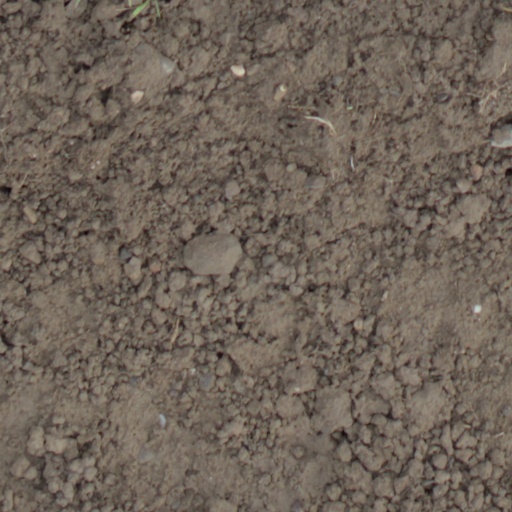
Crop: wheat